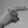
ASL letter: H